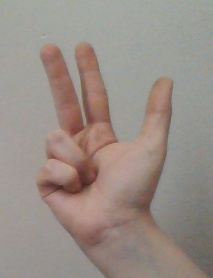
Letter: al